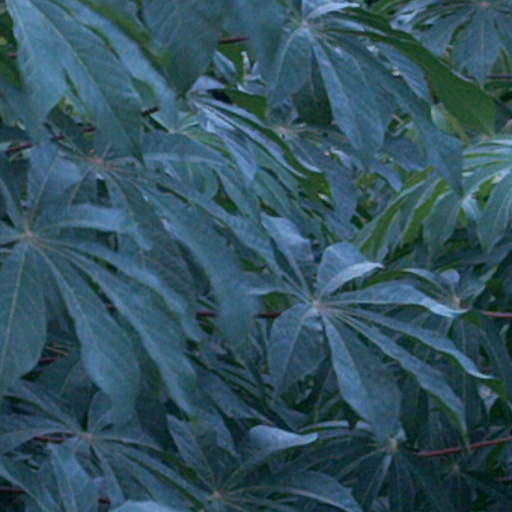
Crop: cassava